Broadway Limited (film)

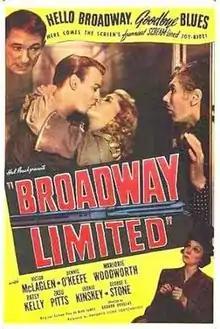
Pictured: Victor McLaglen, Dennis O'Keefe, Marjorie Woodworth, Leonid Kinskey and ZaSu Pitts

Broadway Limited is a 1941 American comedy film directed by Gordon Douglas and starring Victor McLaglen, Dennis O'Keefe and ZaSu Pitts. The film takes its name from the "Broadway Limited" train that the Pennsylvania Railroad used to run between New York and Chicago.